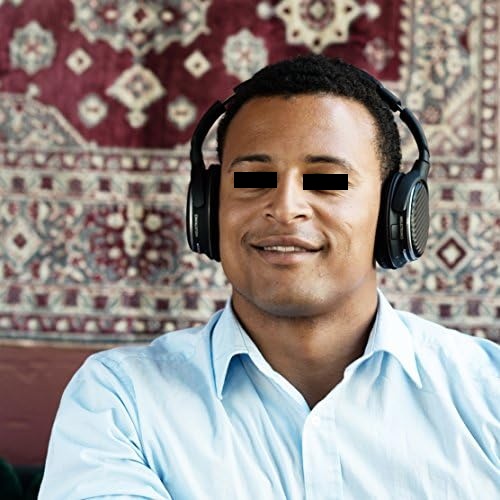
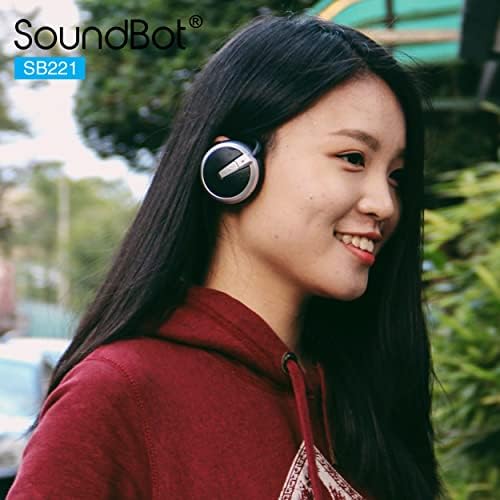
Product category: headphones
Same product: no